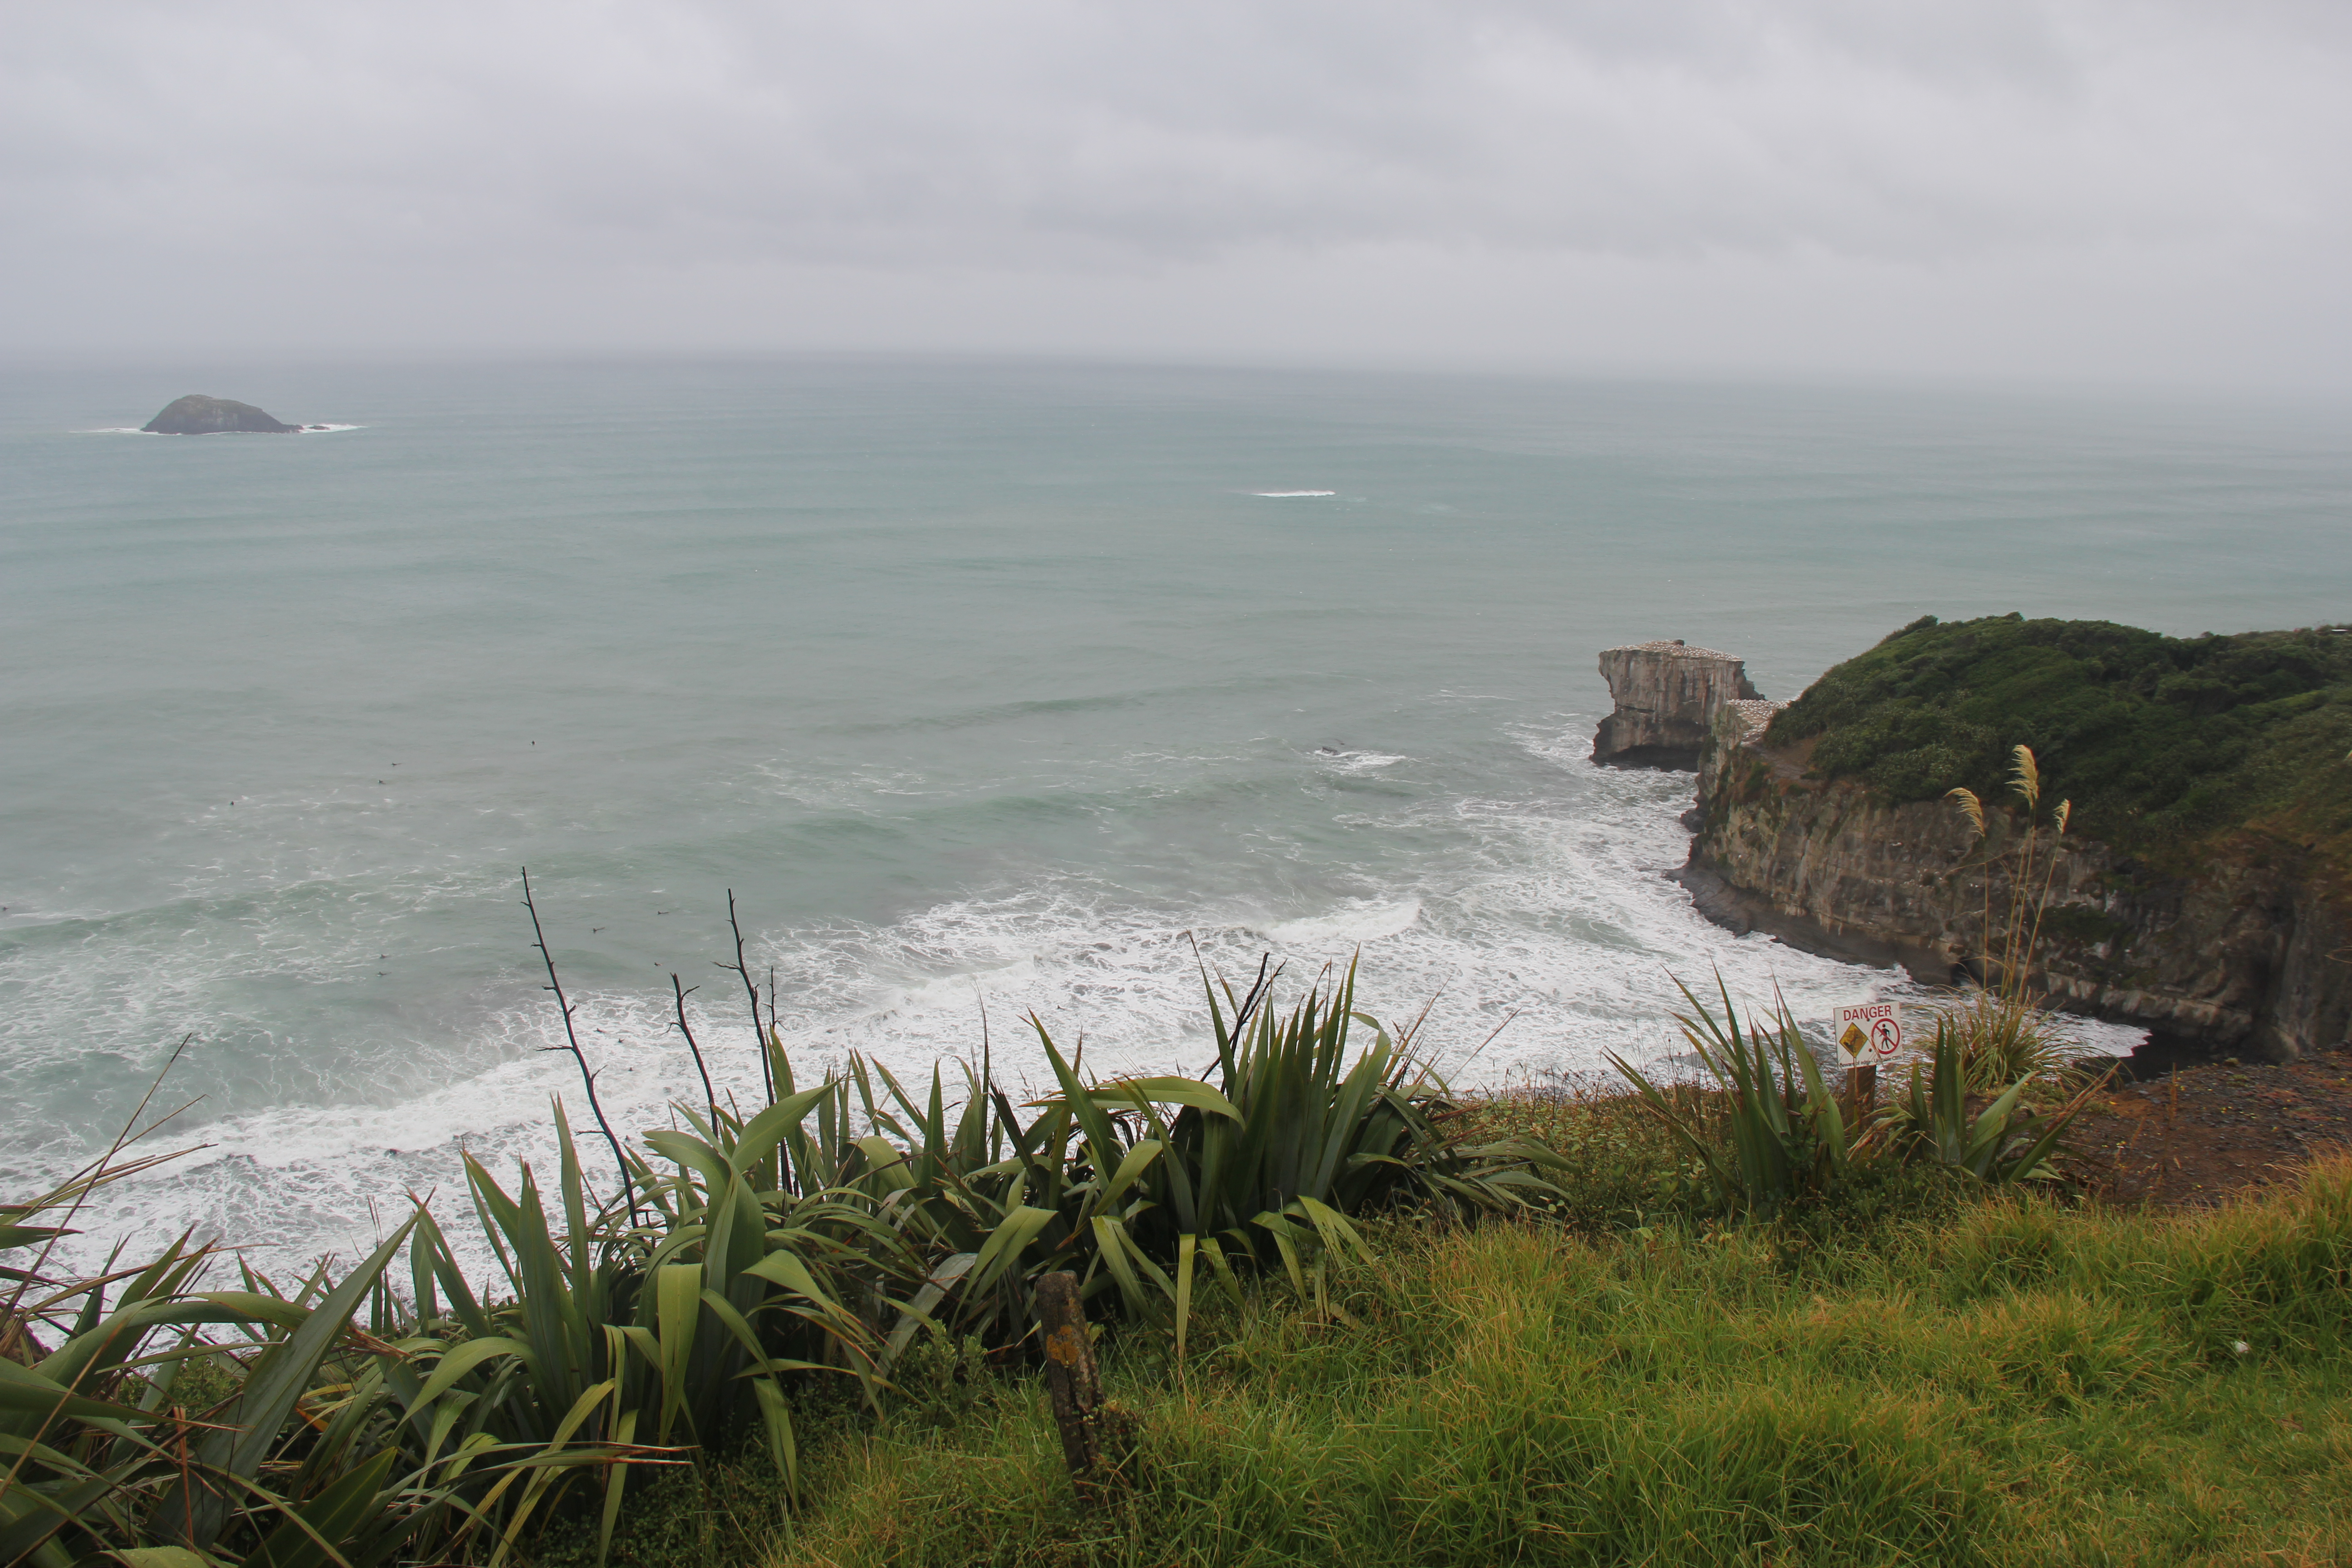
natural, coast, sea, headland, ocean, coastal and oceanic landforms, cliff, shore, sky, atmospheric phenomenon, wave, promontory, water, terrain, klippe, wind wave, bay, cape, rock, grass, cloud, sound, cove, wind, beach, Raised beach, road, mountain, hill